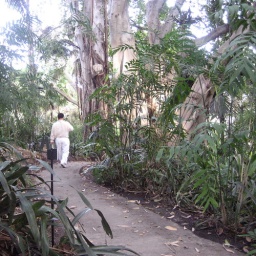
Botanical Garden No. 16 - Man in white pants leaving.